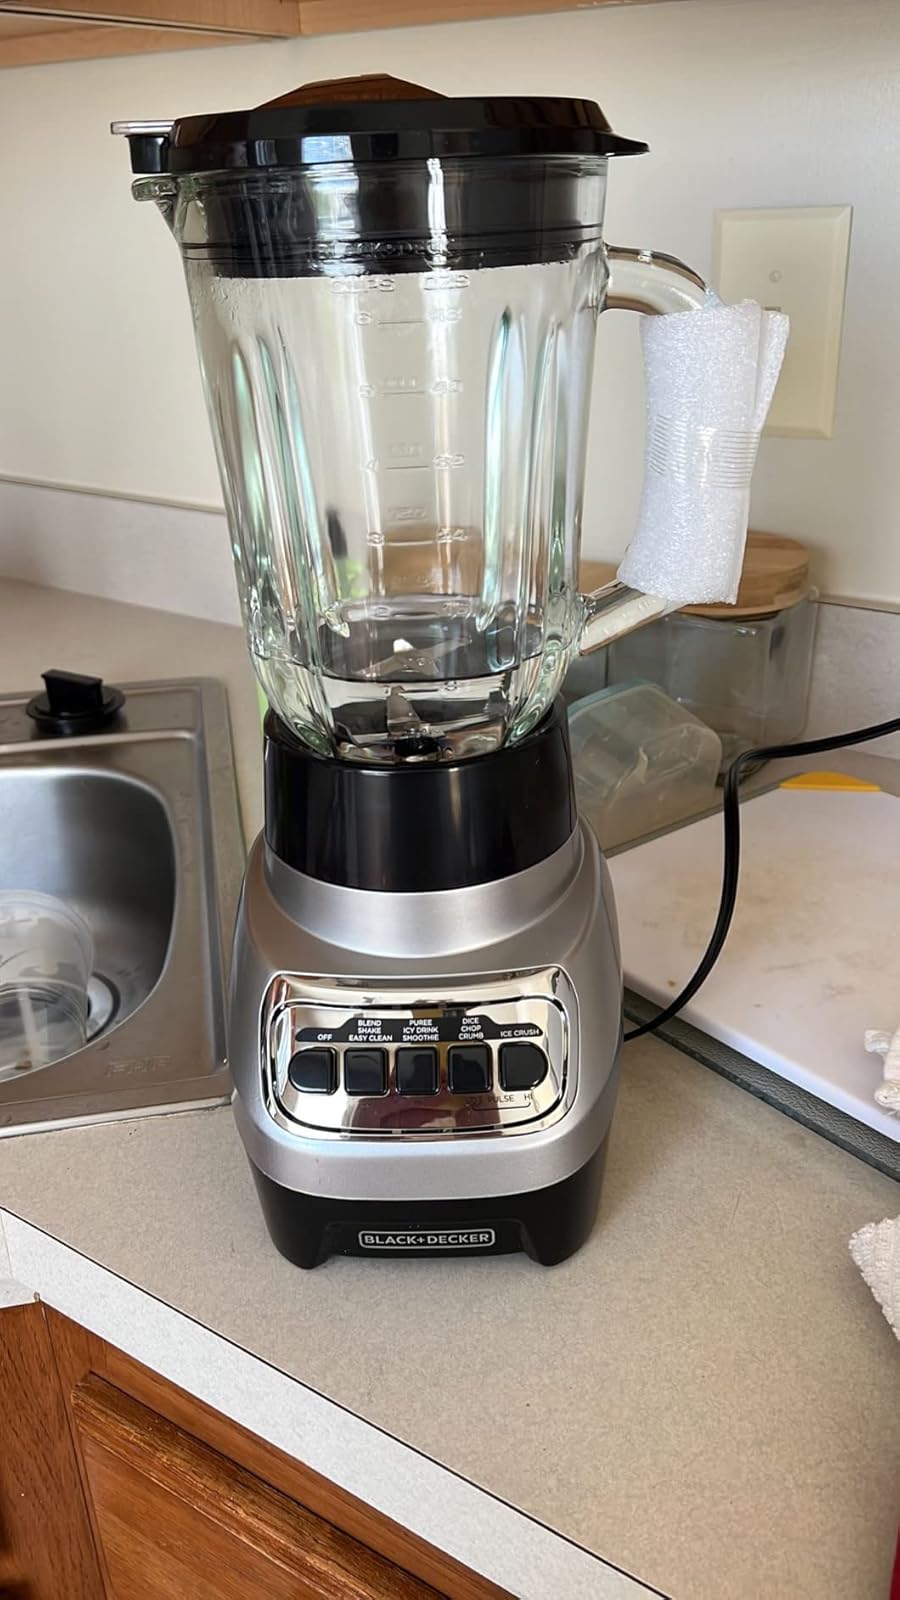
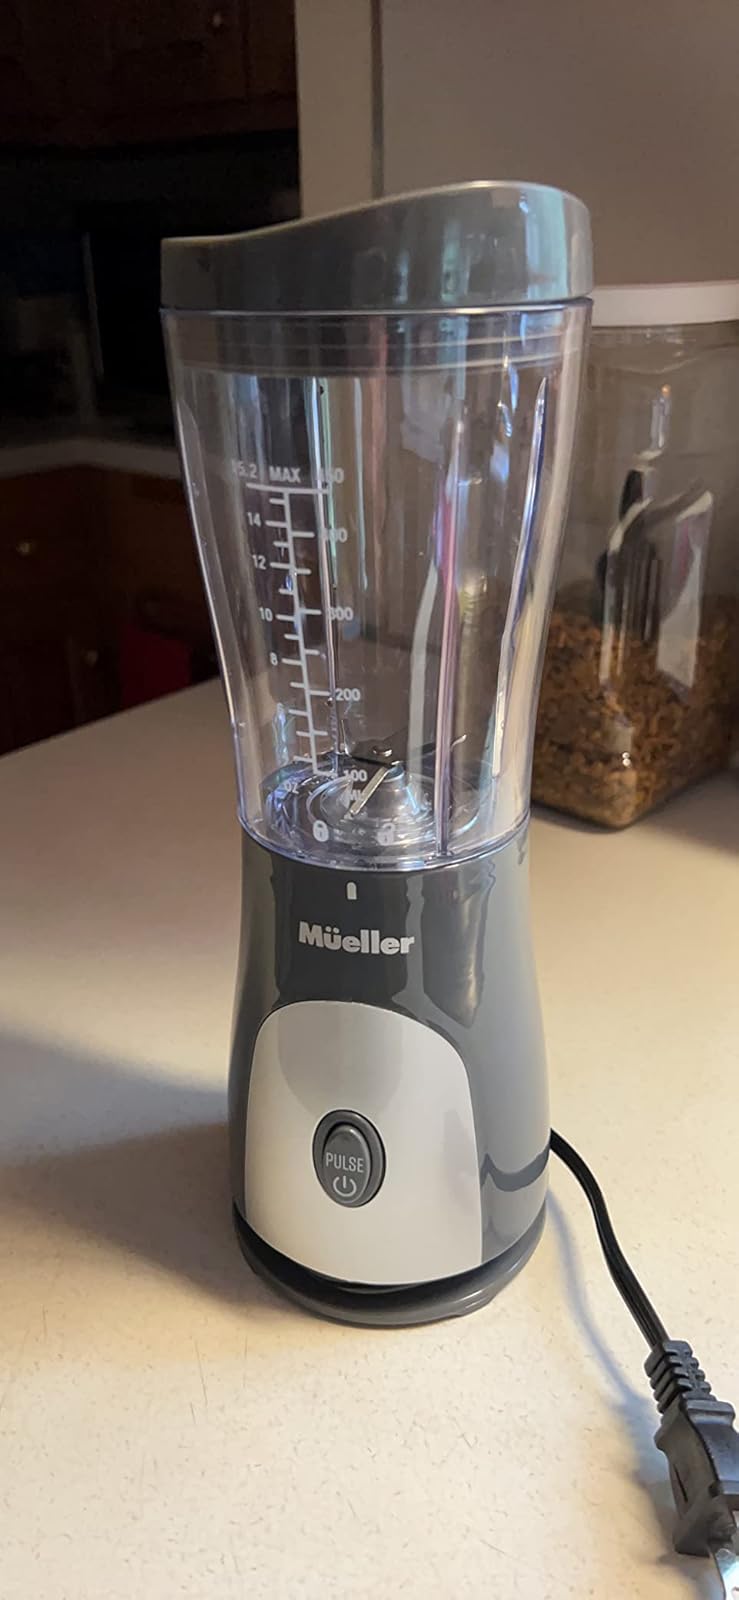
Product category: items_blender
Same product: no